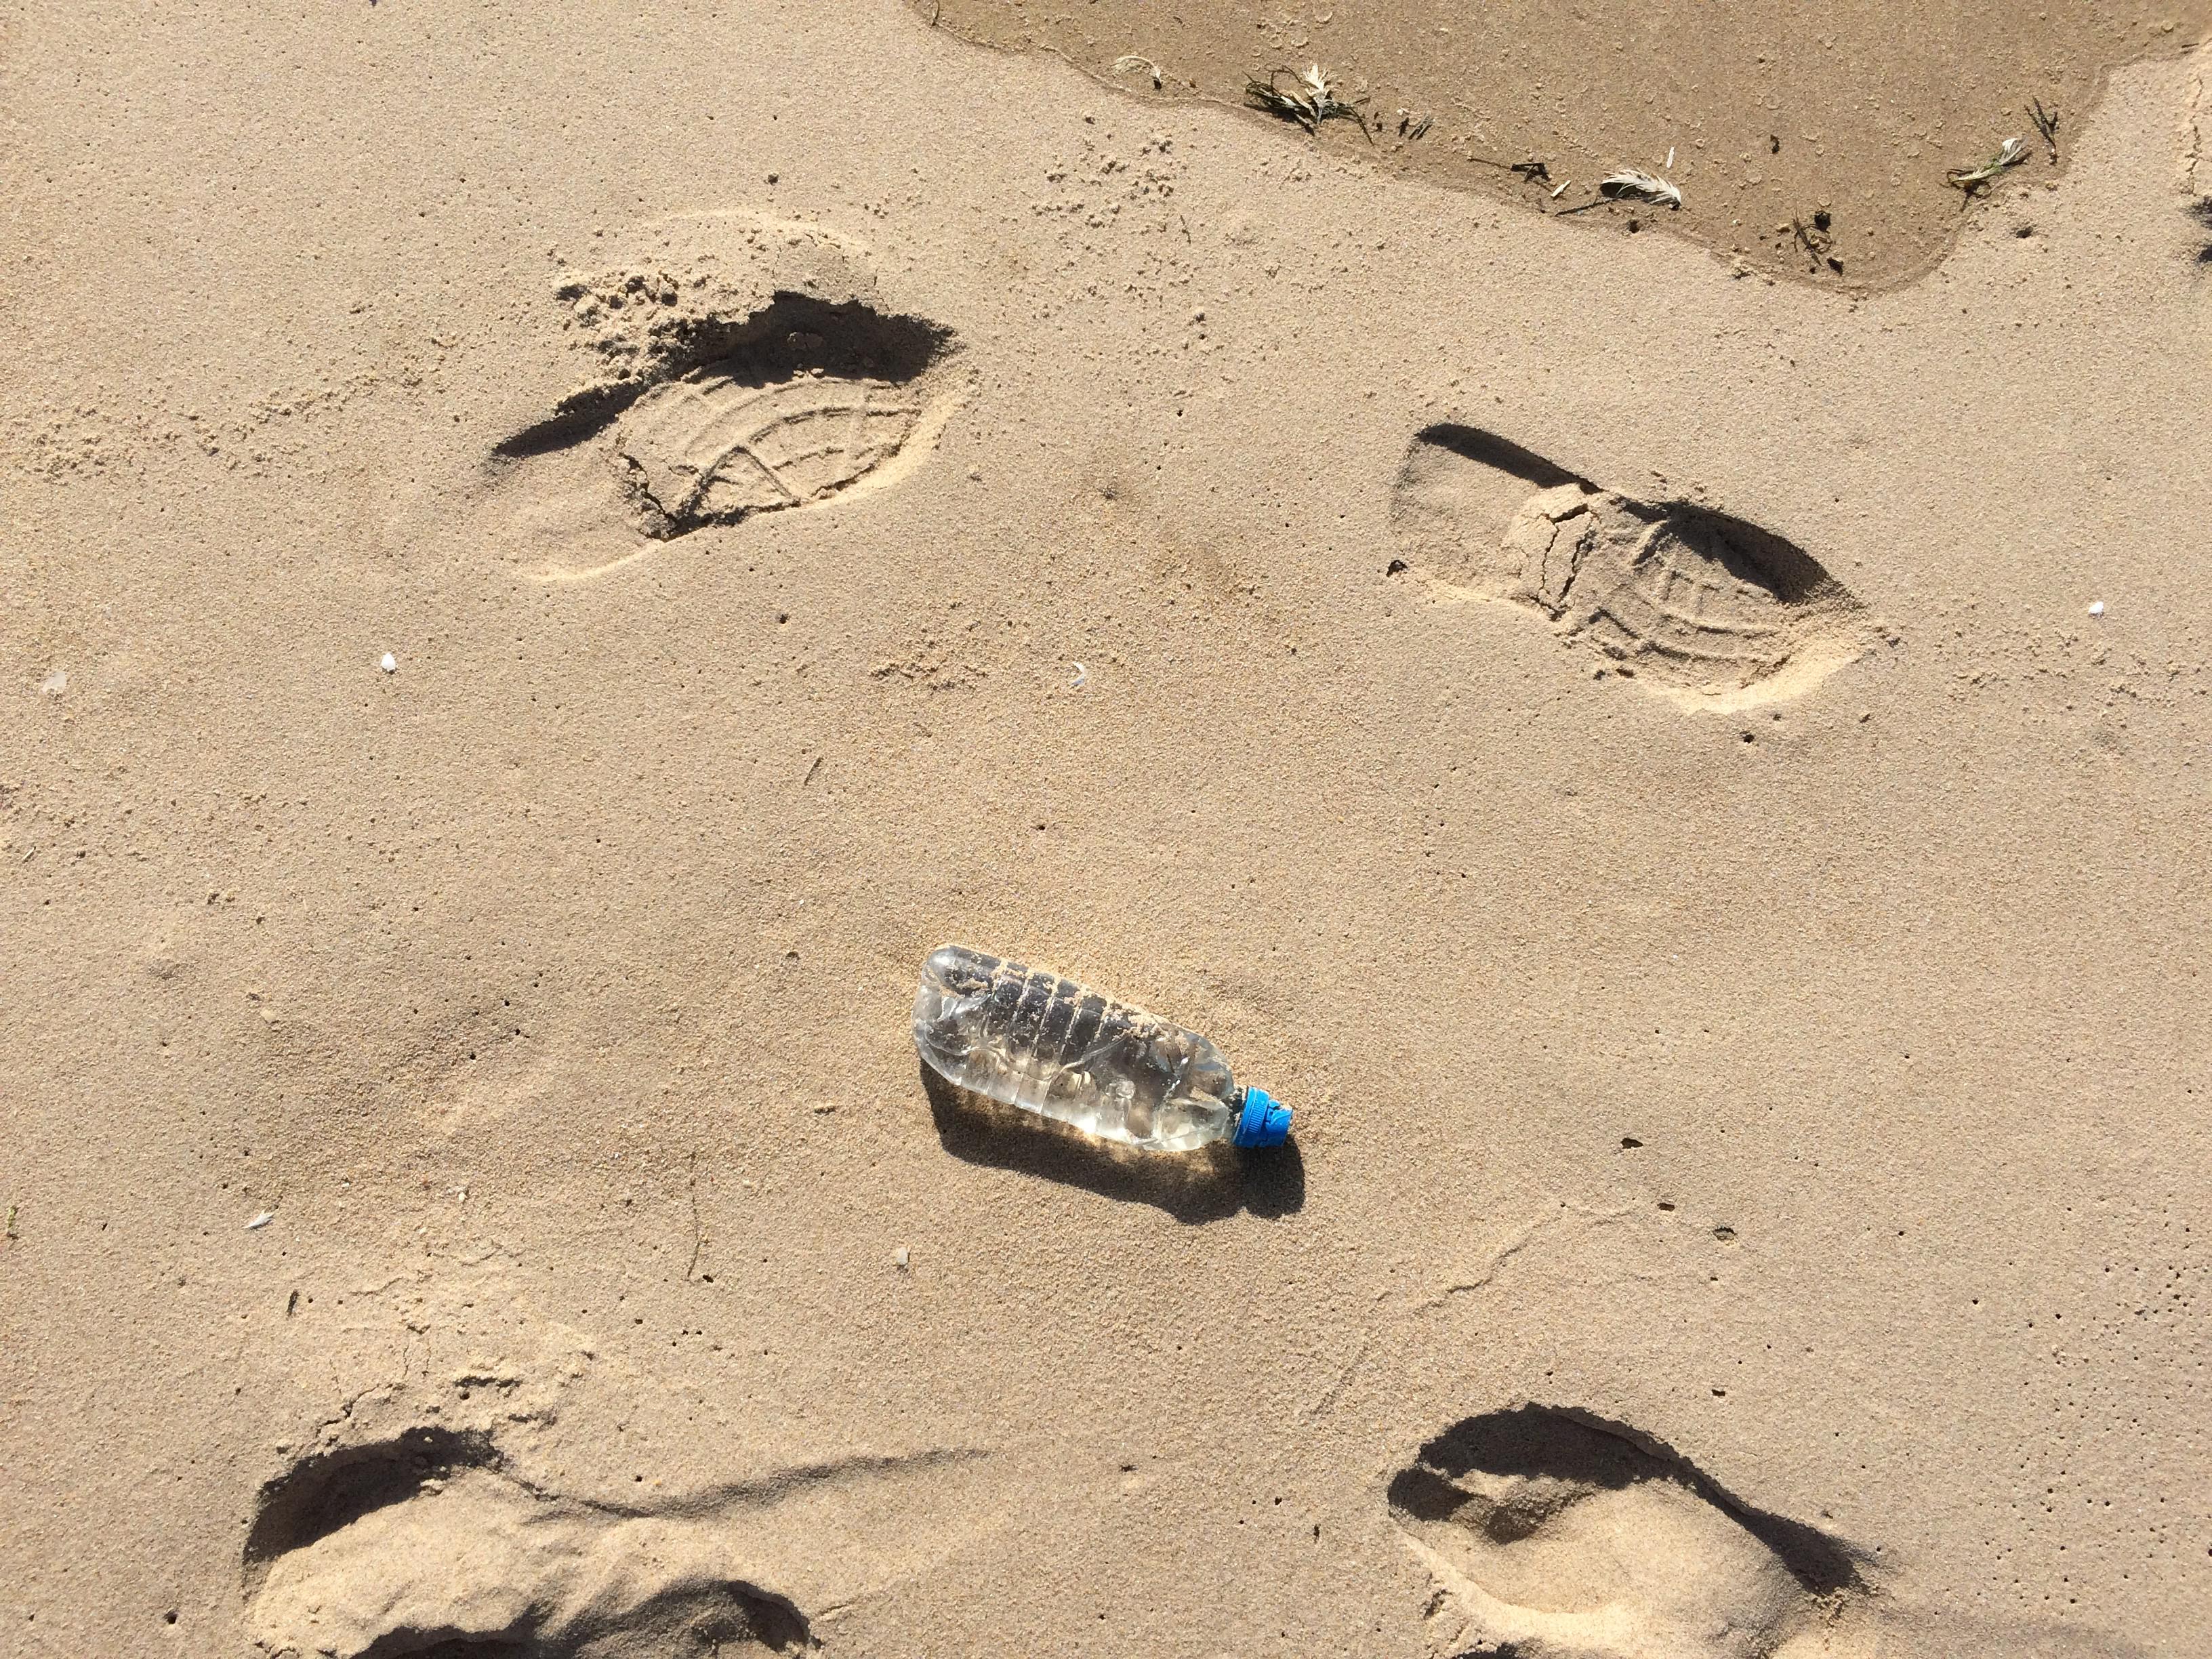
Object: Clear plastic bottle (Bottle)

Object: Plastic bottle cap (Bottle cap)